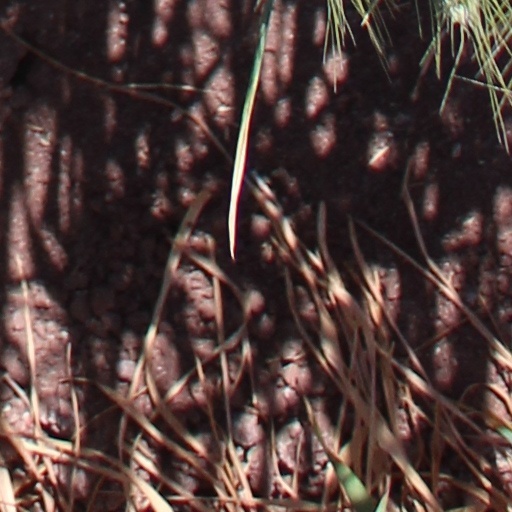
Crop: wheat